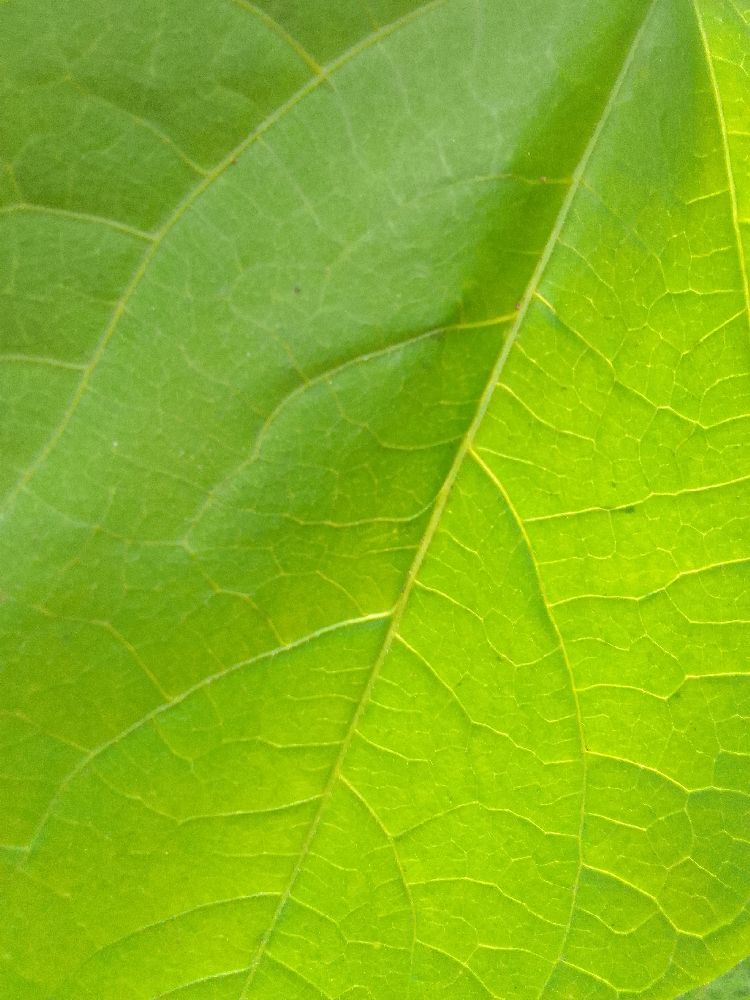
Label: healthy